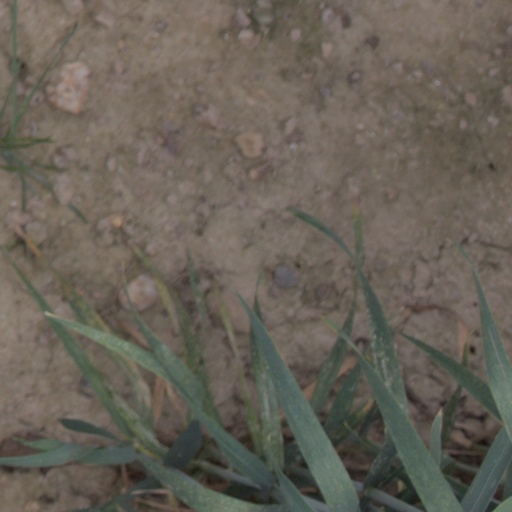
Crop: wheat